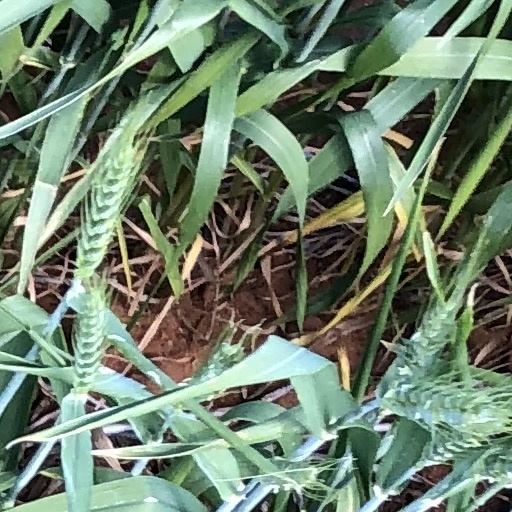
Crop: wheat